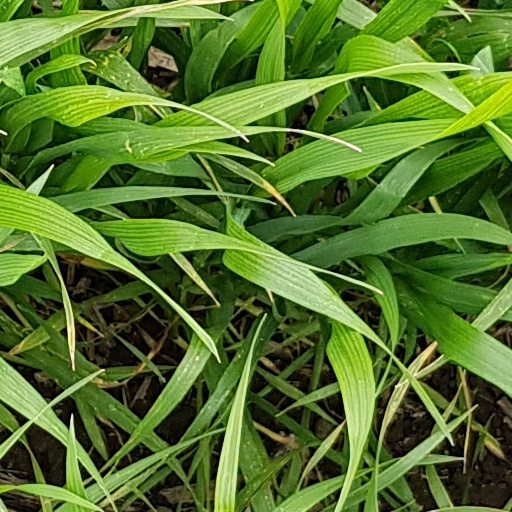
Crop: wheat